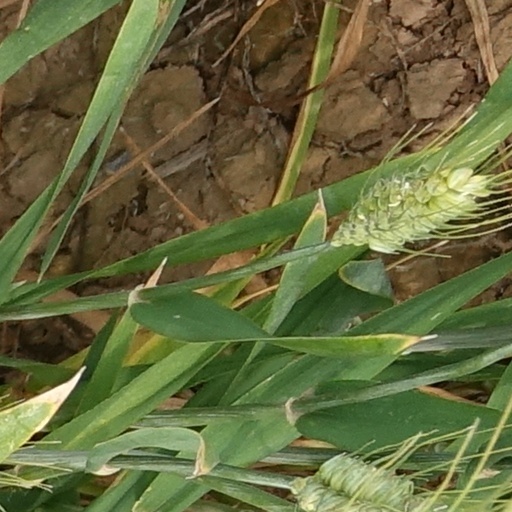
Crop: wheat